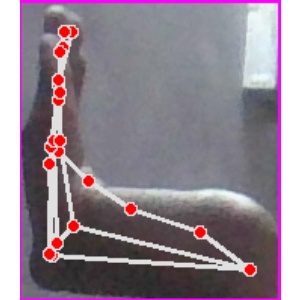
अक्षर: स